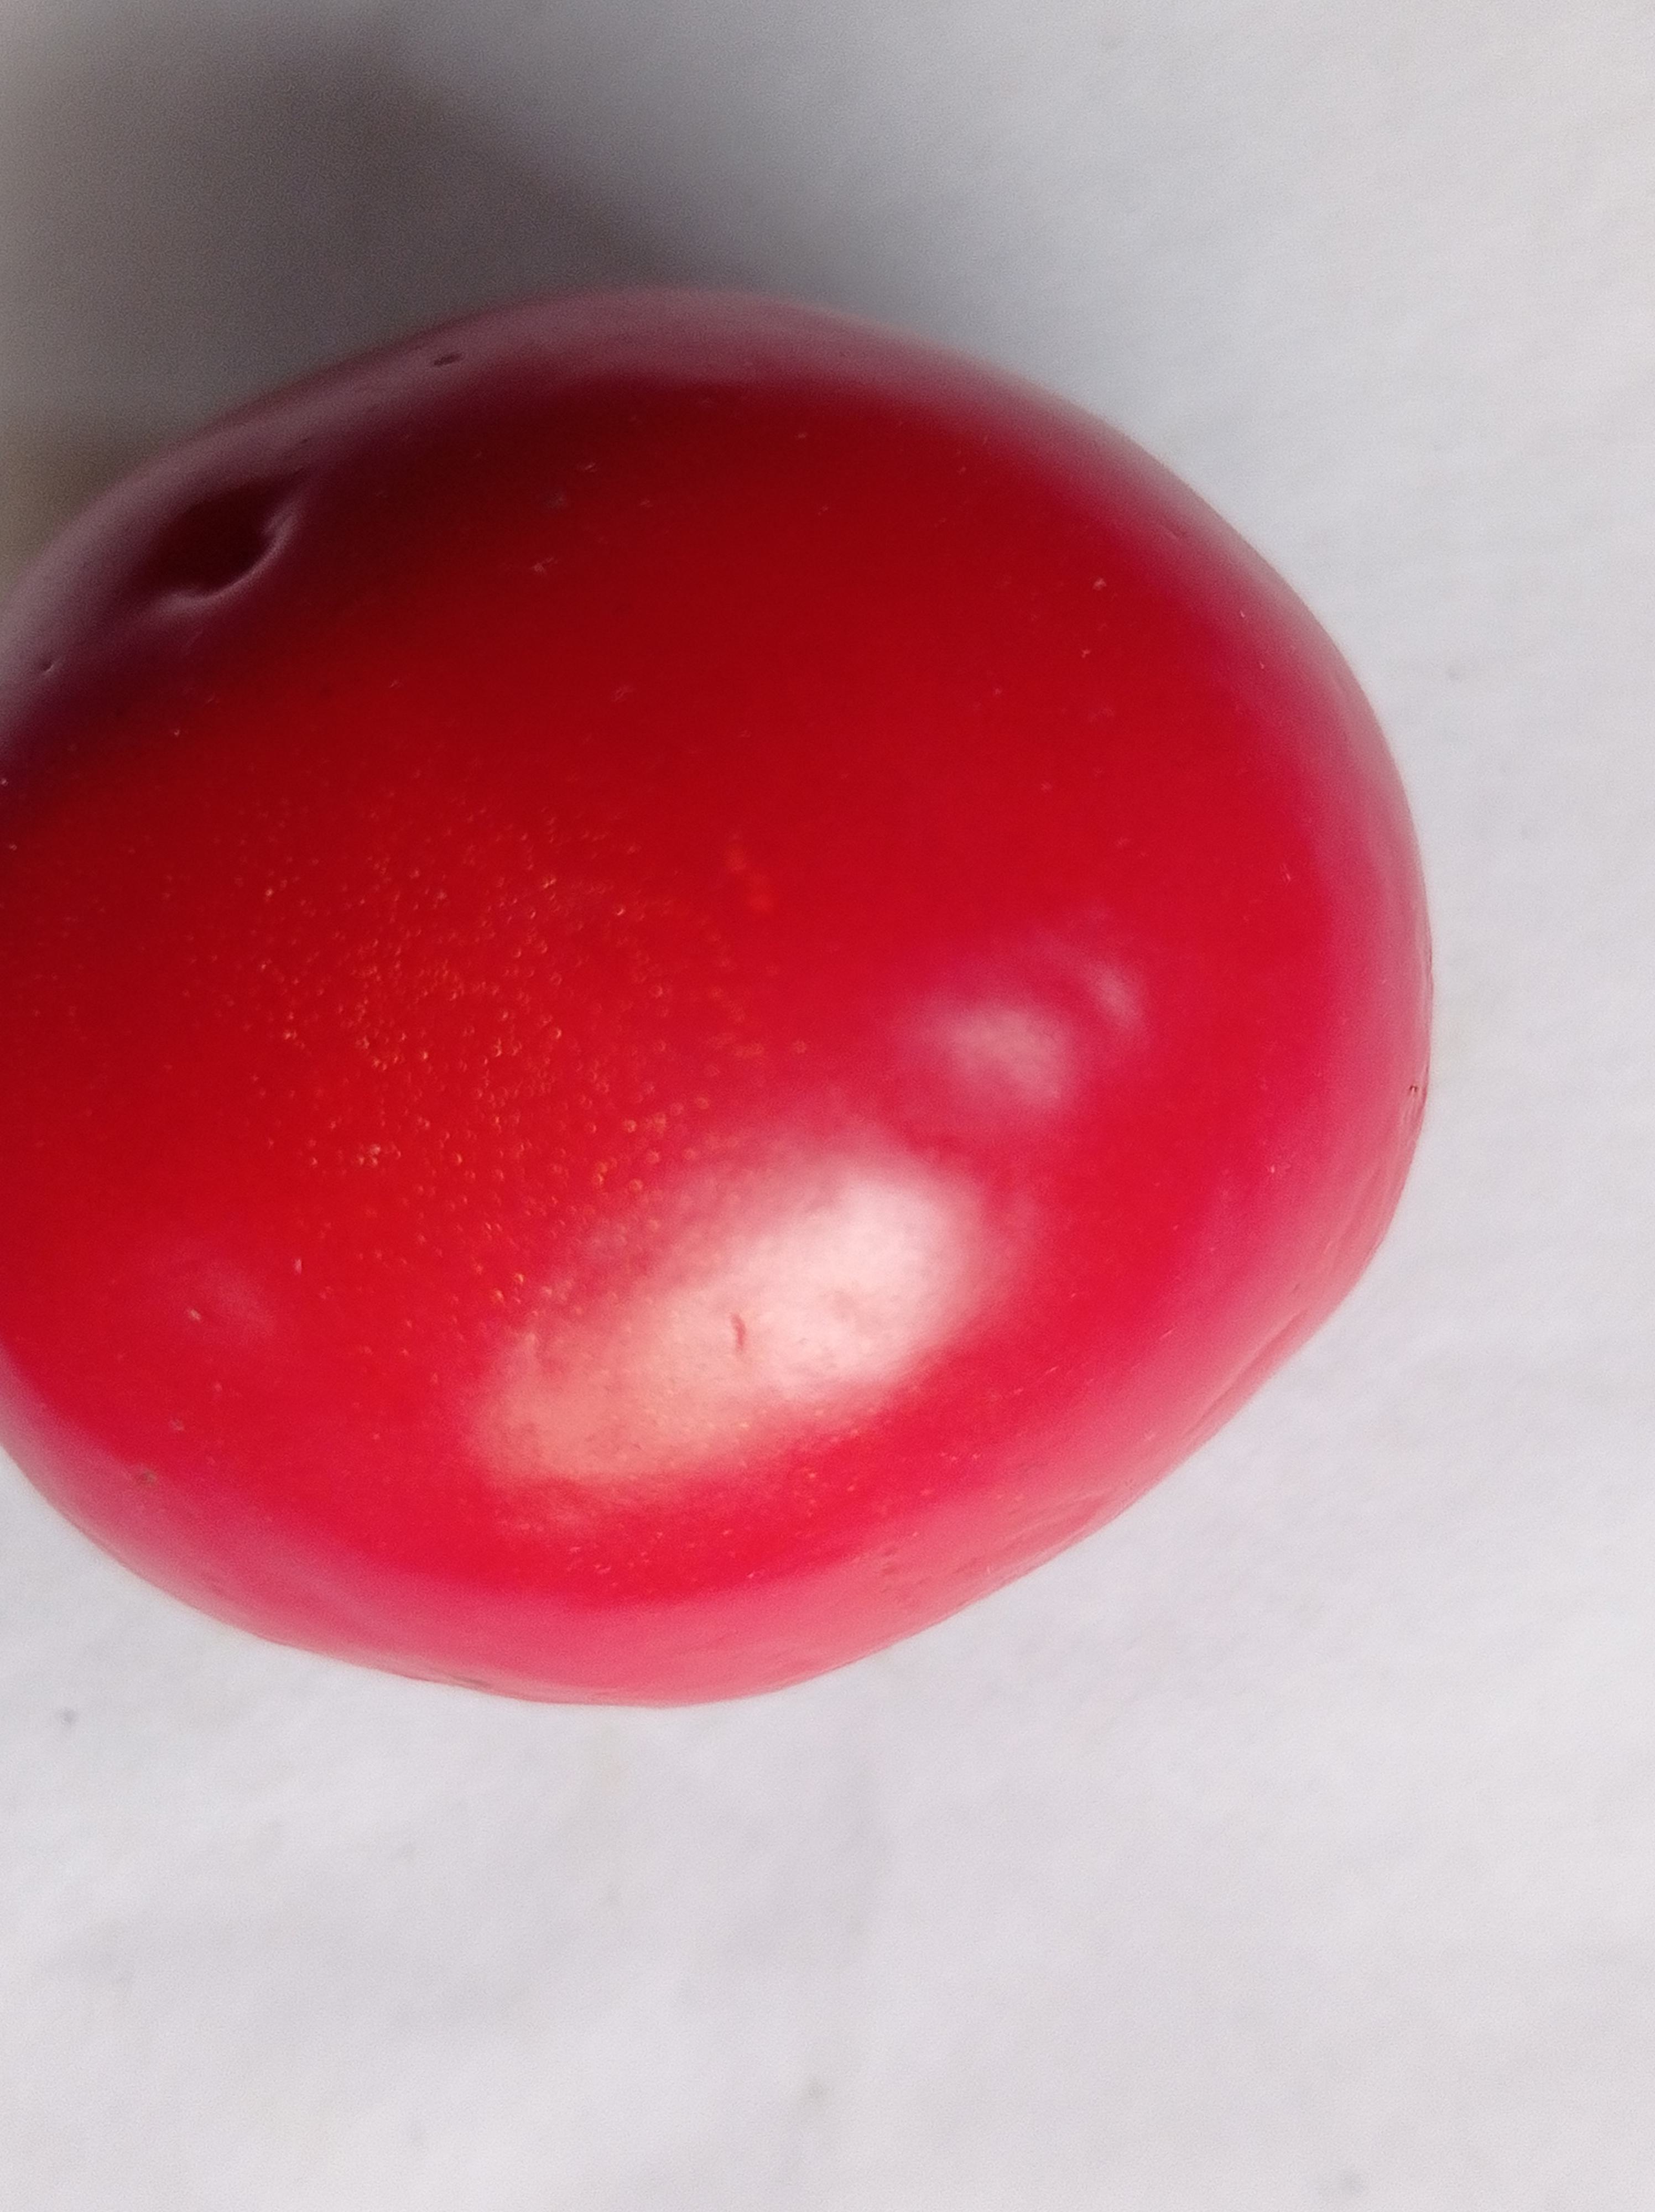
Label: Fresh